Pickering GO Station

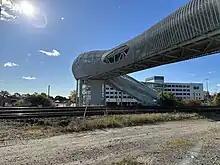
Pickering Pedestrian Bridge spanning railway tracks, Highway 401, and Pickering Parkway at Pickering GO Station

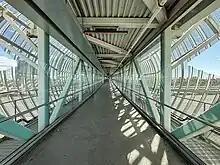
Pedestrian Bridge

Pickering has three platforms for trains, 1 and 2 which serve trains to Union and trains to Oshawa. Track 3, separated from the other tracks, is closest to the bus bays and station. Track 3 is the original track before the extension to Oshawa, and is no longer being used.